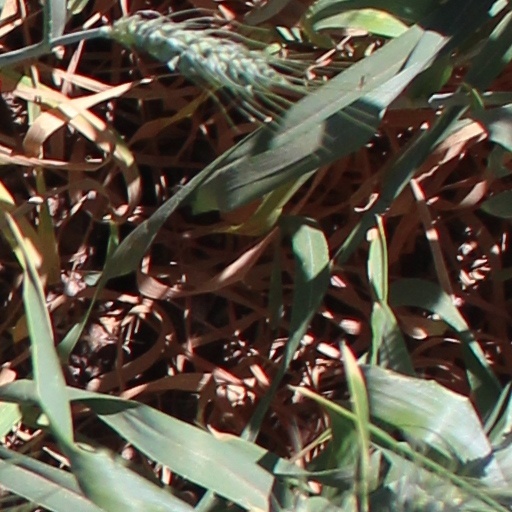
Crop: wheat